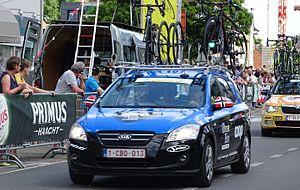
Reportage réalisé le dimanche 7 juin à l'occasion de l'arrivée du Mémorial Philippe Van Coningsloo 2015 à Bonheiden, Belgique.